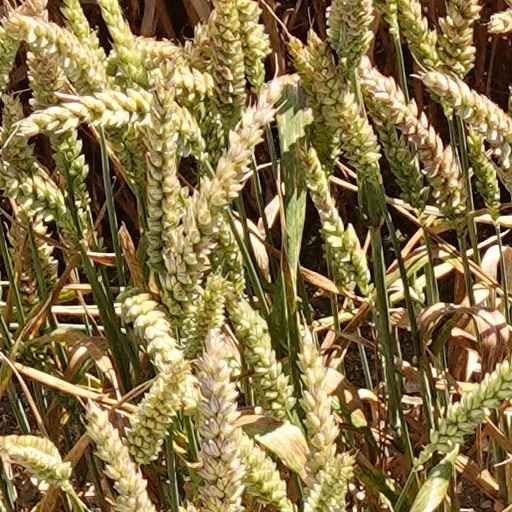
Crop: wheat